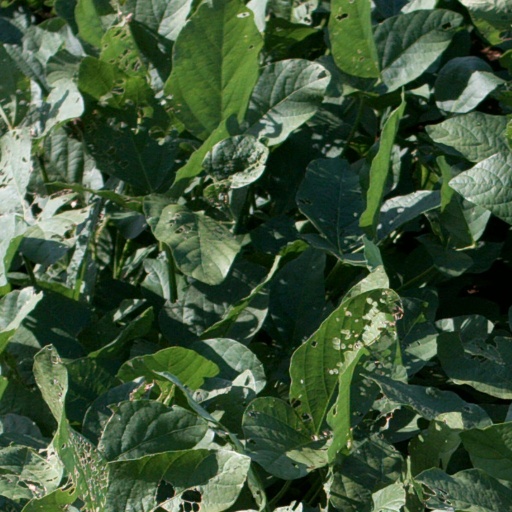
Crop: soybean